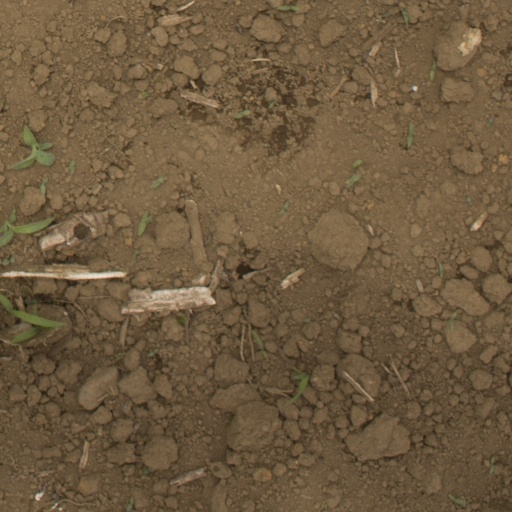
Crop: Jerusalem artichoke